Rallye Açores

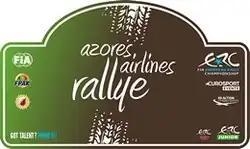
56th Rallye logo

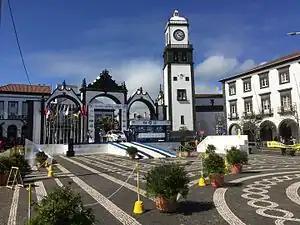
Start podium in Ponta Delgada at the 2017 event

The Rallye Açores, known originally as the Volta à Ilha de São Miguel is an international rallying event based on the Portuguese island of São Miguel Island in the Azores.